AquaMaps

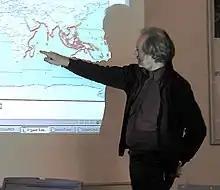
Rainer Froese, founder and initial AquaMaps project coordinator, discusses a species modelled distribution at a project workshop in Kiel, October 2005

At its inception, the project was coordinated by Dr Rainer Froese of IFM-GEOMAR and involved contributions from other research institutes including the Evolutionary Biology and Ecology Lab, Albert-Ludwigs-University Freiburg, University of British Columbia (UBC), the Swedish Museum of Natural History (NRM - Naturhistoriska Riksmuseet), the WorldFish Center in Malaysia, and CSIRO Marine and Atmospheric Research in Australia. The initial creation of AquaMaps was supported by MARA, Pew Fellows Program in Marine Conservation, INCOFISH, Sea Around Us Project, Biogeoinformatics of Hexacorals, FishBase and SeaLifeBase.